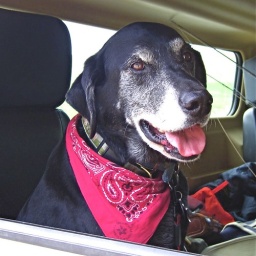
Rosie in the back seat of the H1 Hummer, sitting among the fishing poles, ready to explore the ranch!